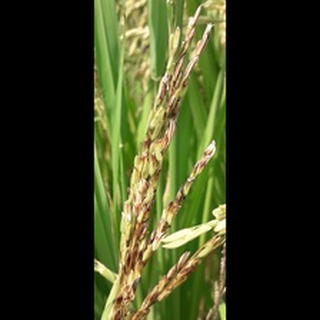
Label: diseased_rice